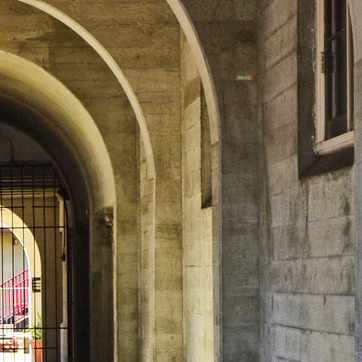
Material: stone